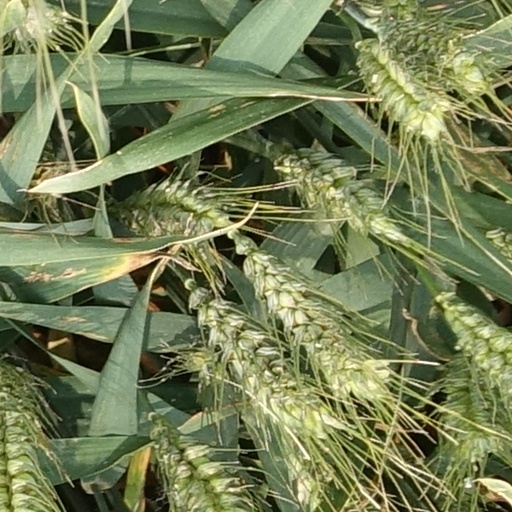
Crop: wheat